Welsh regional rugby

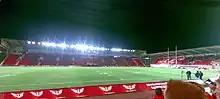
Parc y Scarlets

Their home ground of the Scarlets is the Parc y Scarlets stadium. They play in the United Rugby Championship and the European Rugby Champions Cup (which replaced the Heineken Cup from the 2014–15 season). The club was originally named the Llanelli Scarlets but was renamed at the start of the 2008–09 rugby season.